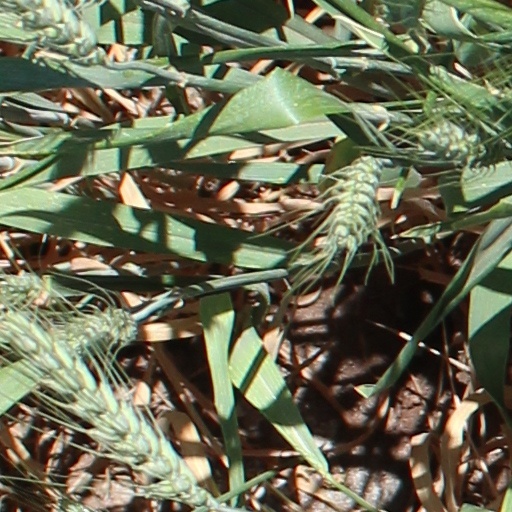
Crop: wheat